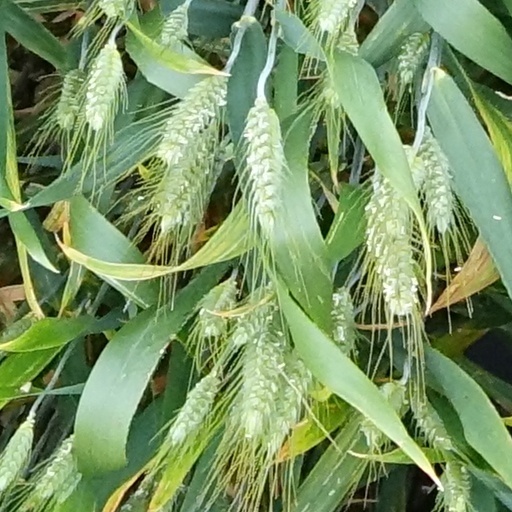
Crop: wheat